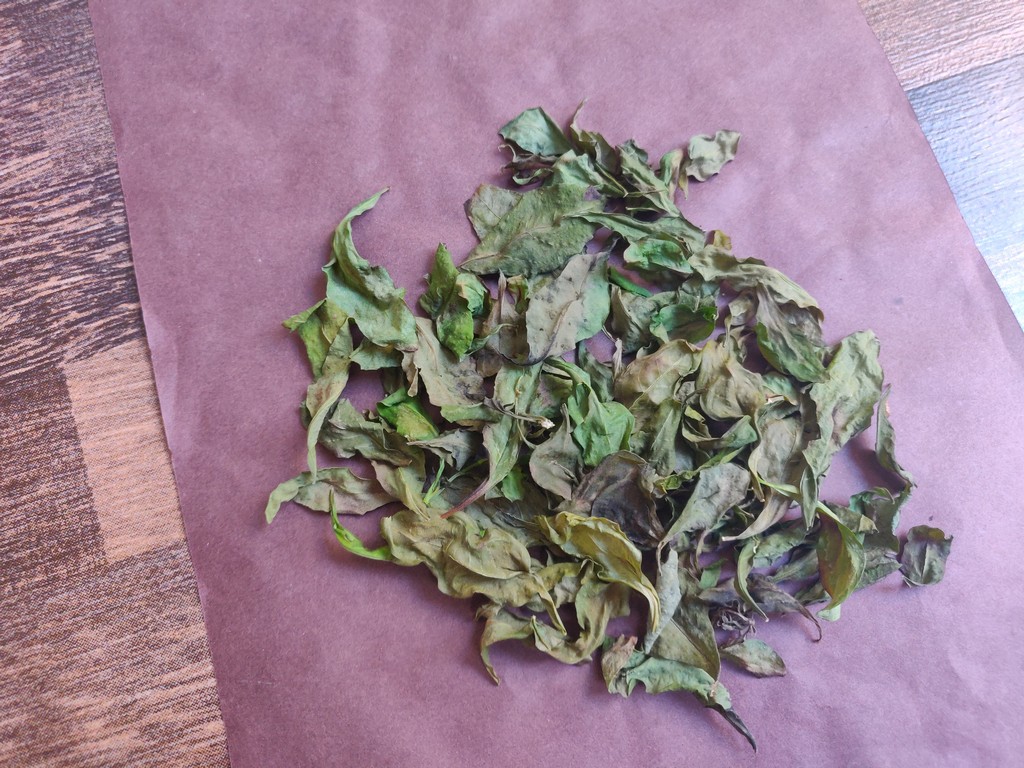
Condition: Dried
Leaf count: multiple
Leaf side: unknown